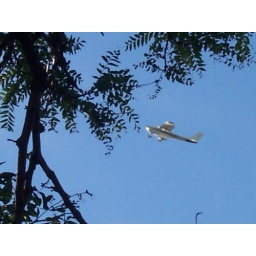
Somebody kept flying in circles around the parade route in their little airplane